Timothy T. Lockwood

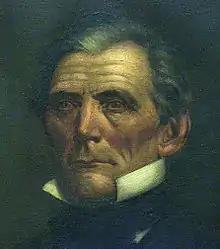
Portrait of Timothy T. Lockwood

Timothy T. Lockwood (1810–1870) was Mayor of the City of Buffalo, New York, serving 1858–1859. He was born in North East, New York in 1810. In the early 1830s, he studied medicine at Philadelphia Medical College in Philadelphia, Pennsylvania. He returned to Buffalo around 1842 and became a member of the Erie County Medical Society. In 1851, Lockwood was appointed city health physician under Mayor James Wadsworth. He was married to Charlotte of Hamburg, New York; she died and he re-married on October 25, 1869, this time to Louise C. Francher.